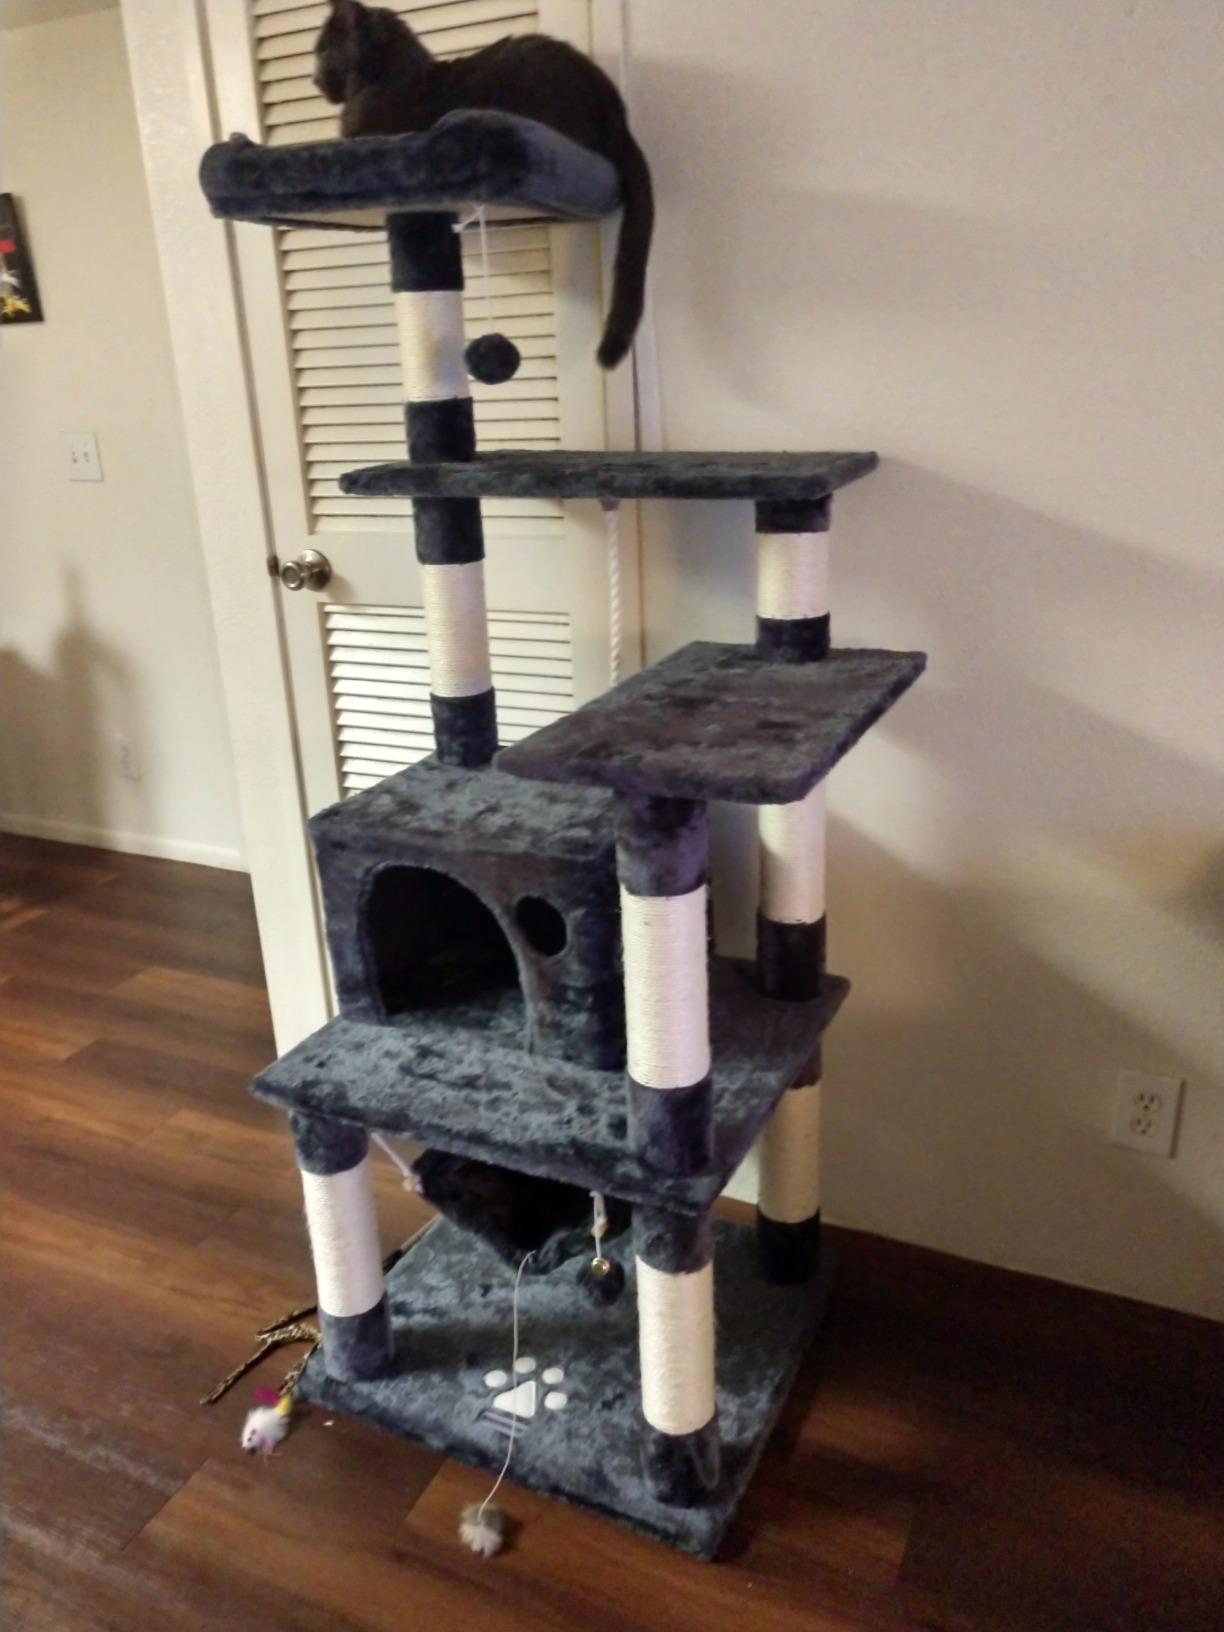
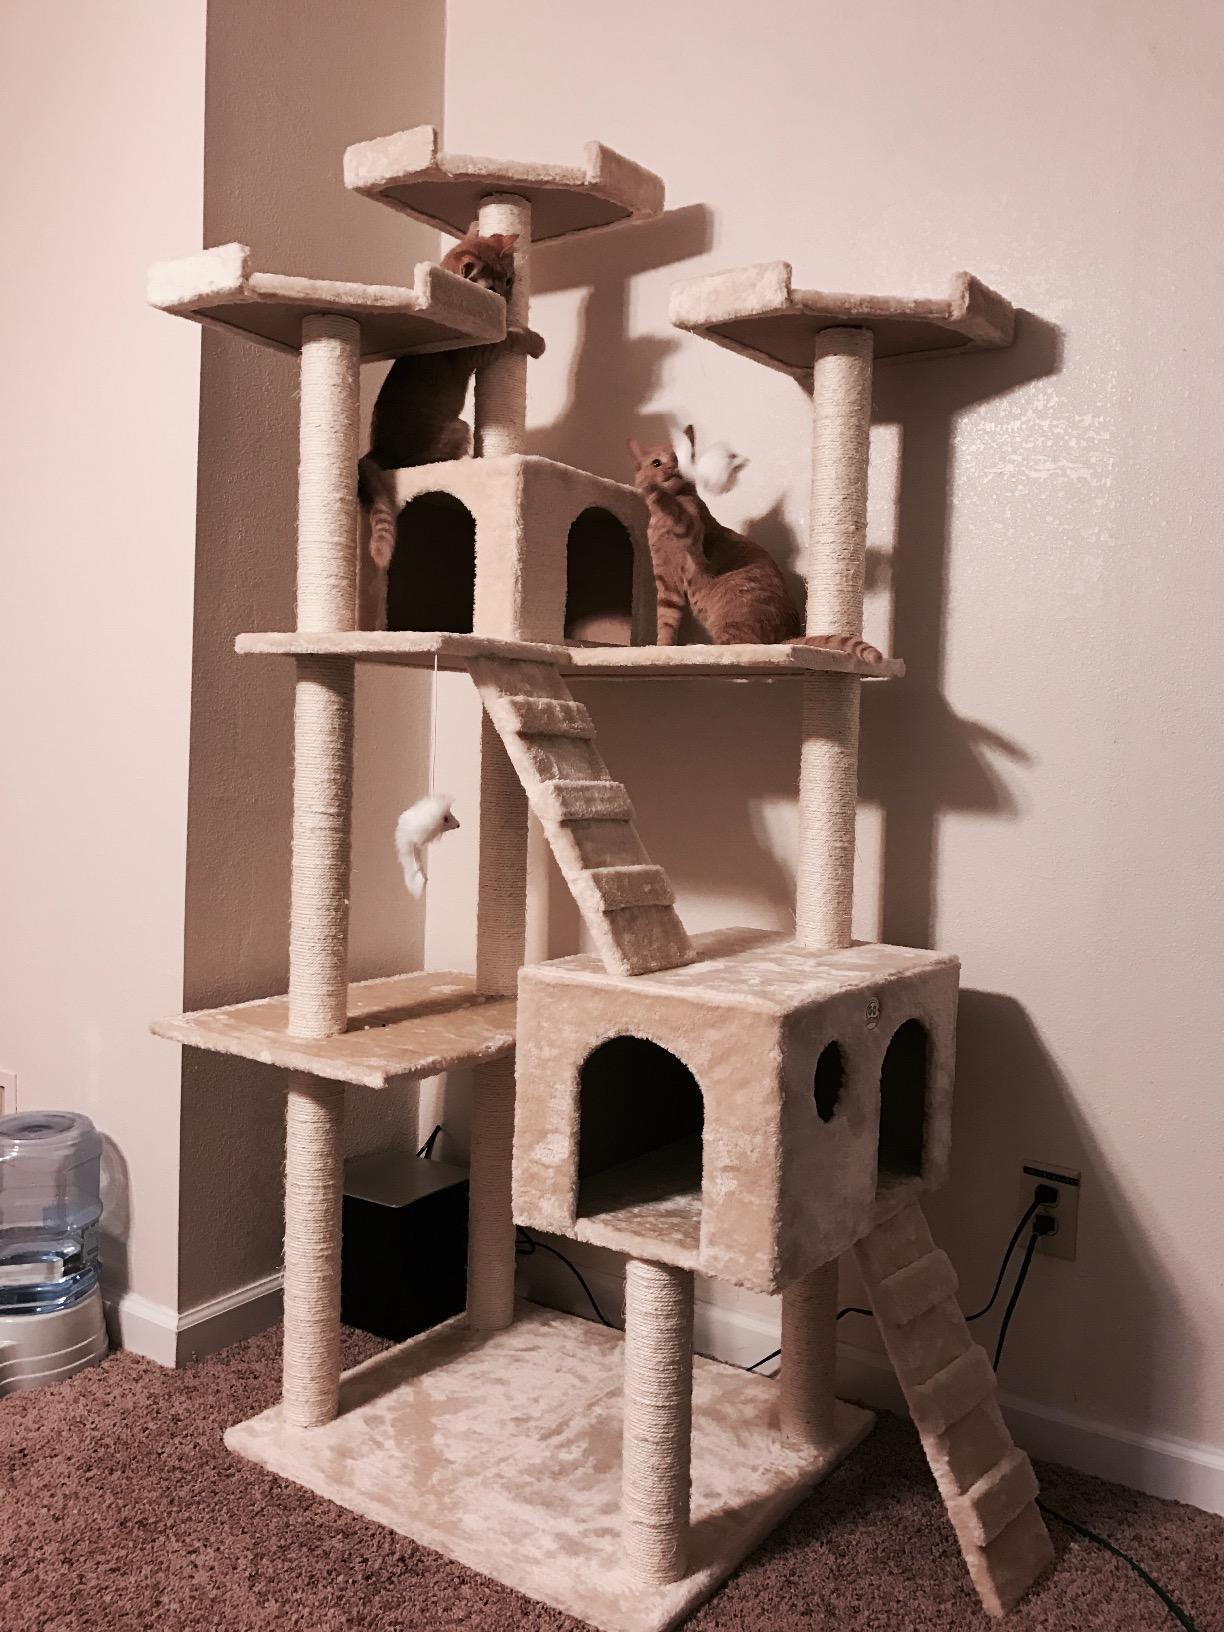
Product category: items_cat tree
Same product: no